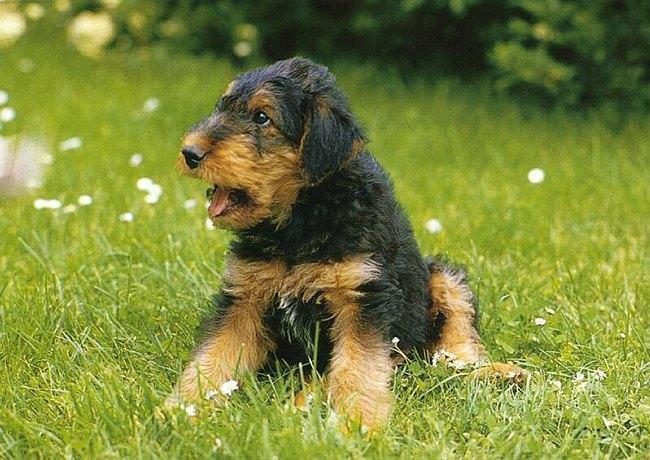
Airedale